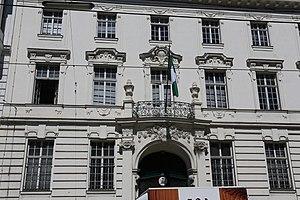
Ambassade du Nigeria à Vienne.
Ceci est une liste des représentations diplomatiques du Nigeria. Le Nigeria, pays africain le plus peuplé, dispose d'un réseau de missions diplomatiques assez important. Le pays a une influence significative en Afrique et dans divers forums multilatéraux, notamment l'Organisation de la coopération islamique, l'OPEP, le Commonwealth et l'Union africaine.